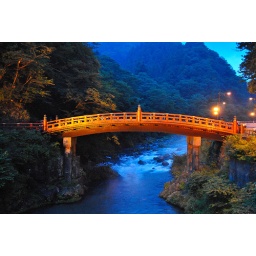
The red bridge in Nikko (1)